Reid and Sigrist R.S.1 Snargasher

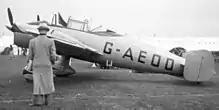
The prototype R.S.1 in its original colour scheme, c. 1939

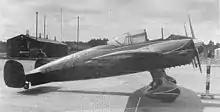
G-AEOD in May 1939

Reid and Sigrist in Desford, Leicester, United Kingdom, were an important instrument manufacturer in the interwar era, specialising in aircraft applications leading to the forming of an aviation division in 1937 at New Malden, Surrey factory site. The first product was a unique twin-engined advanced trainer powered by a pair of de Havilland Gipsy Six II (205 hp, 152 kW) engines. Although basically a conventional mid-wing "taildragger" design with mainly wooden construction (the tail surfaces were fabric covered), the fuselage/wing surfaces had plywood covering, and the cockpit featured a sliding canopy for the three-seat configuration, that was in vogue at the time for training. An alternate light bomber configuration was also proposed with a pilot and radio operator/navigator in the front compartment and a rear-facing gunner position behind equipped with a single machine gun.